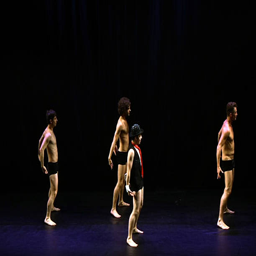
cast members of the show perform on stage at their 3000th performance .